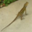
Label: lizard